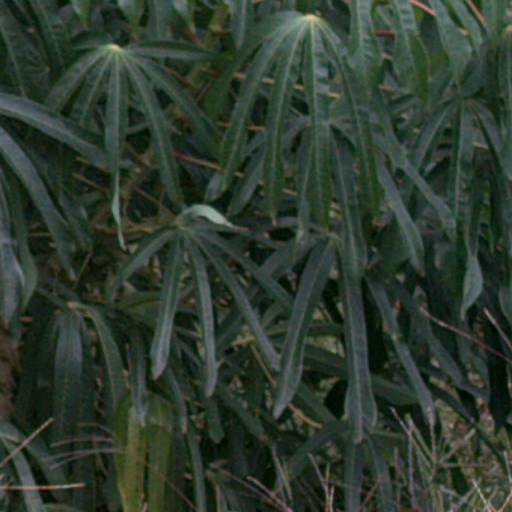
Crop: cassava